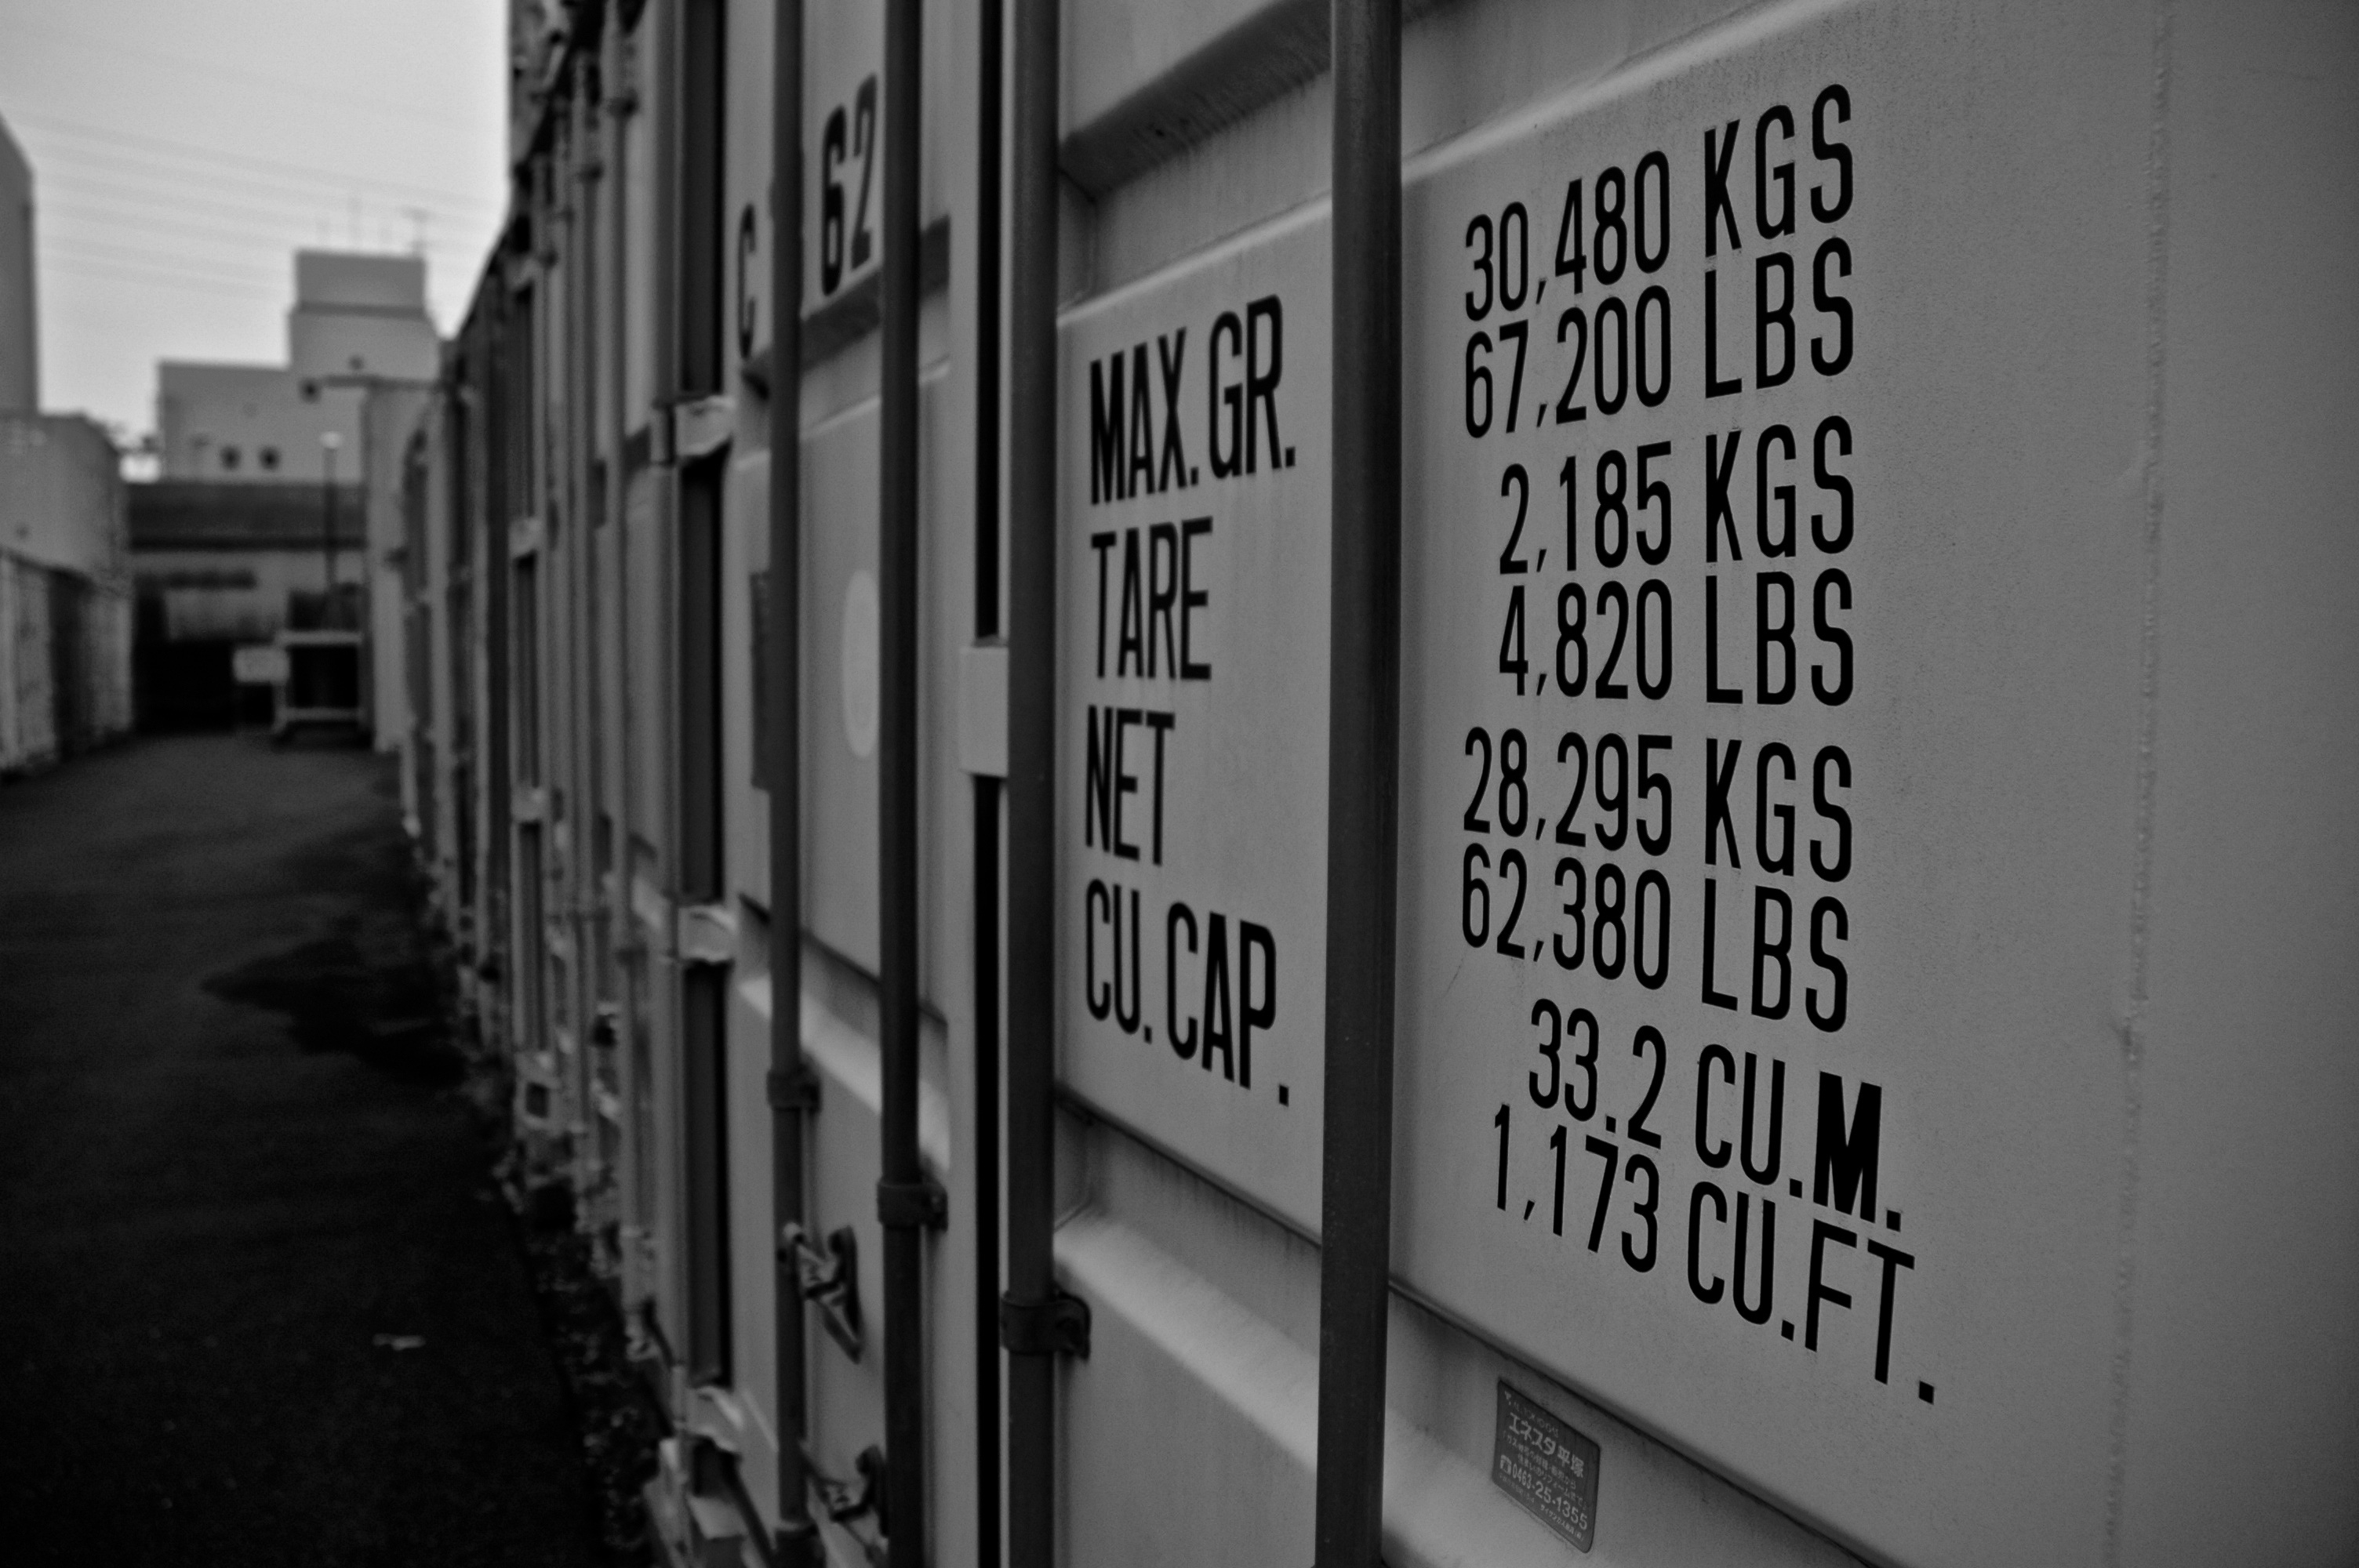
black and white, road, white, street, photography, wall, black, monochrome, japan, container, infrastructure, photograph, monochrome photography